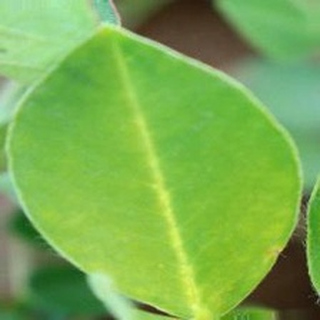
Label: healthy_groundnut